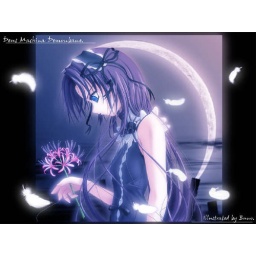
This pic looks so cool because of the way the moon is in the background with the flower petals flying around